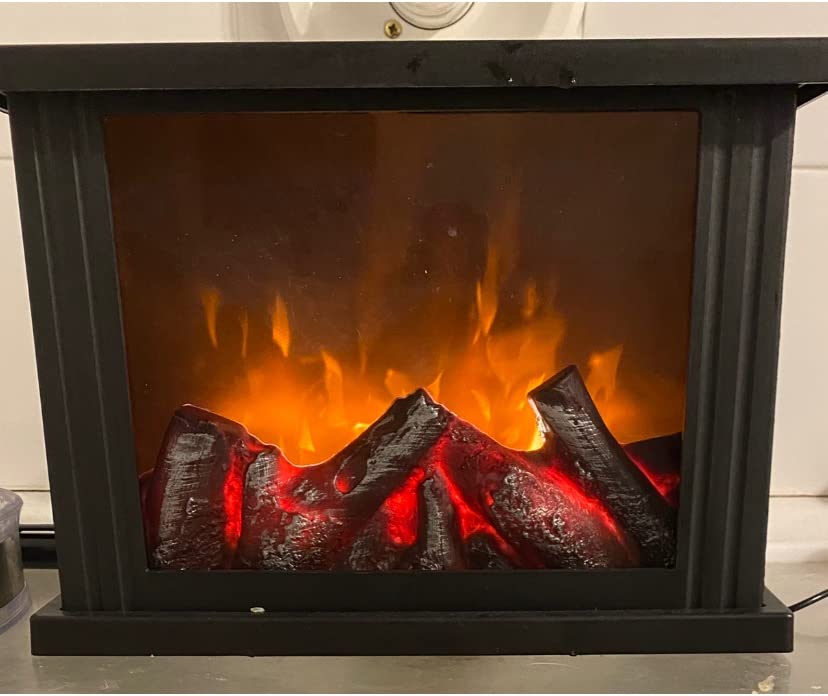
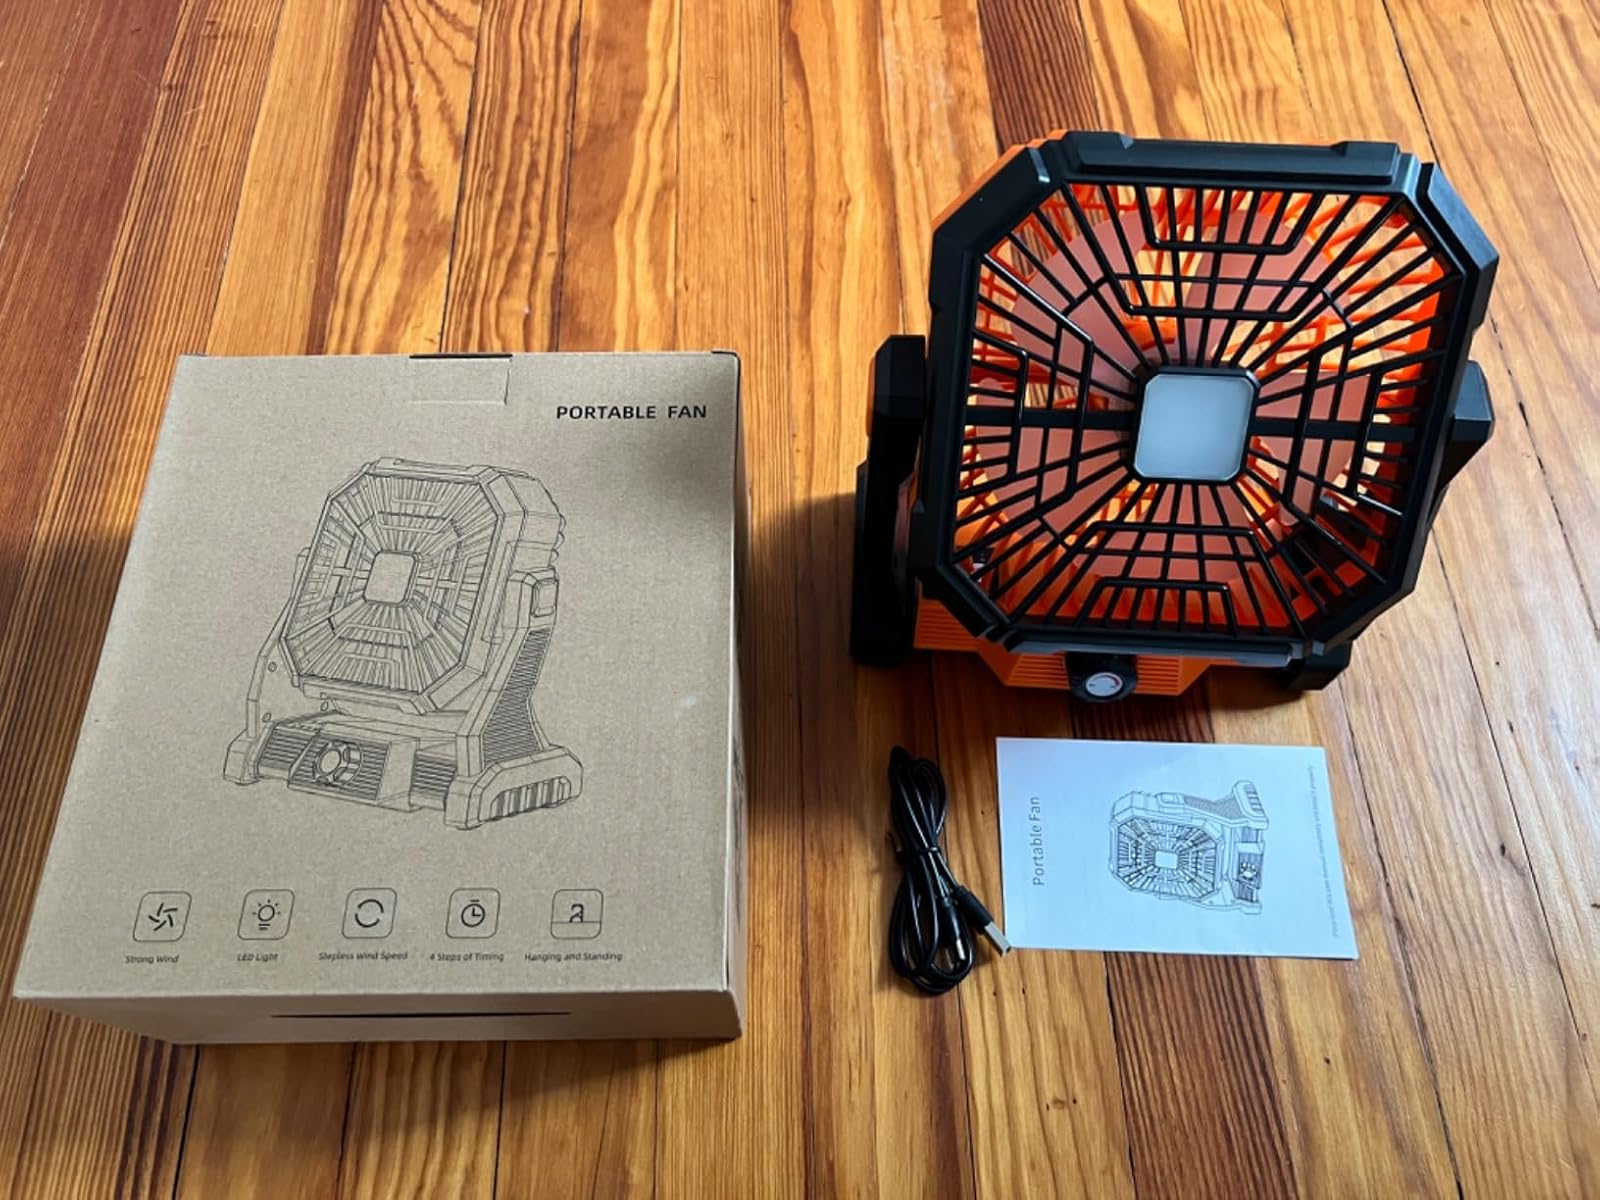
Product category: lantern
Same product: no